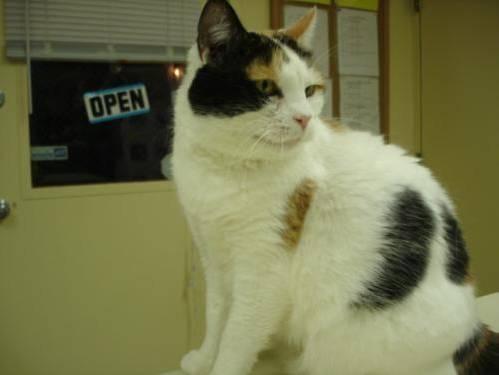
cat